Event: Nepal Earthquake
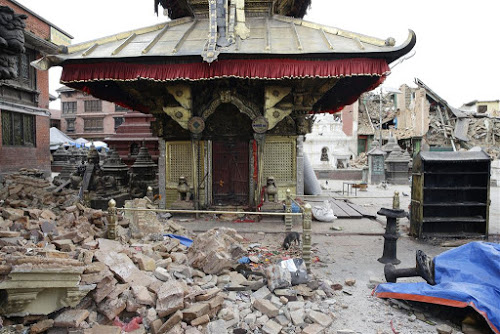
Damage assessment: damage